Sameera Reddy

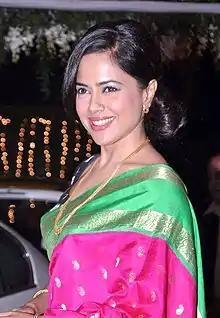
Reddy in 2015

Reddy first appeared in ghazal singer Pankaj Udhas's "Aur Aahista" music video in 1997. She was meant to make her debut as an actress in Saravana Subbiah's Tamil film "Citizen", during the early 2000s, but eventually did not feature. She made her screen debut in the 2002 Hindi film "Maine Dil Tujhko Diya" opposite Sohail Khan. It was a box office failure. Taran Adarsh noted, "Sameera is plain mediocre. She needs to polish her acting skills, work on her facial expressions and improve diction."